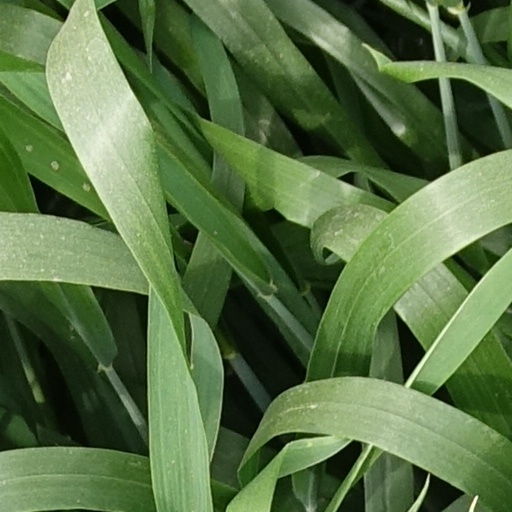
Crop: wheat